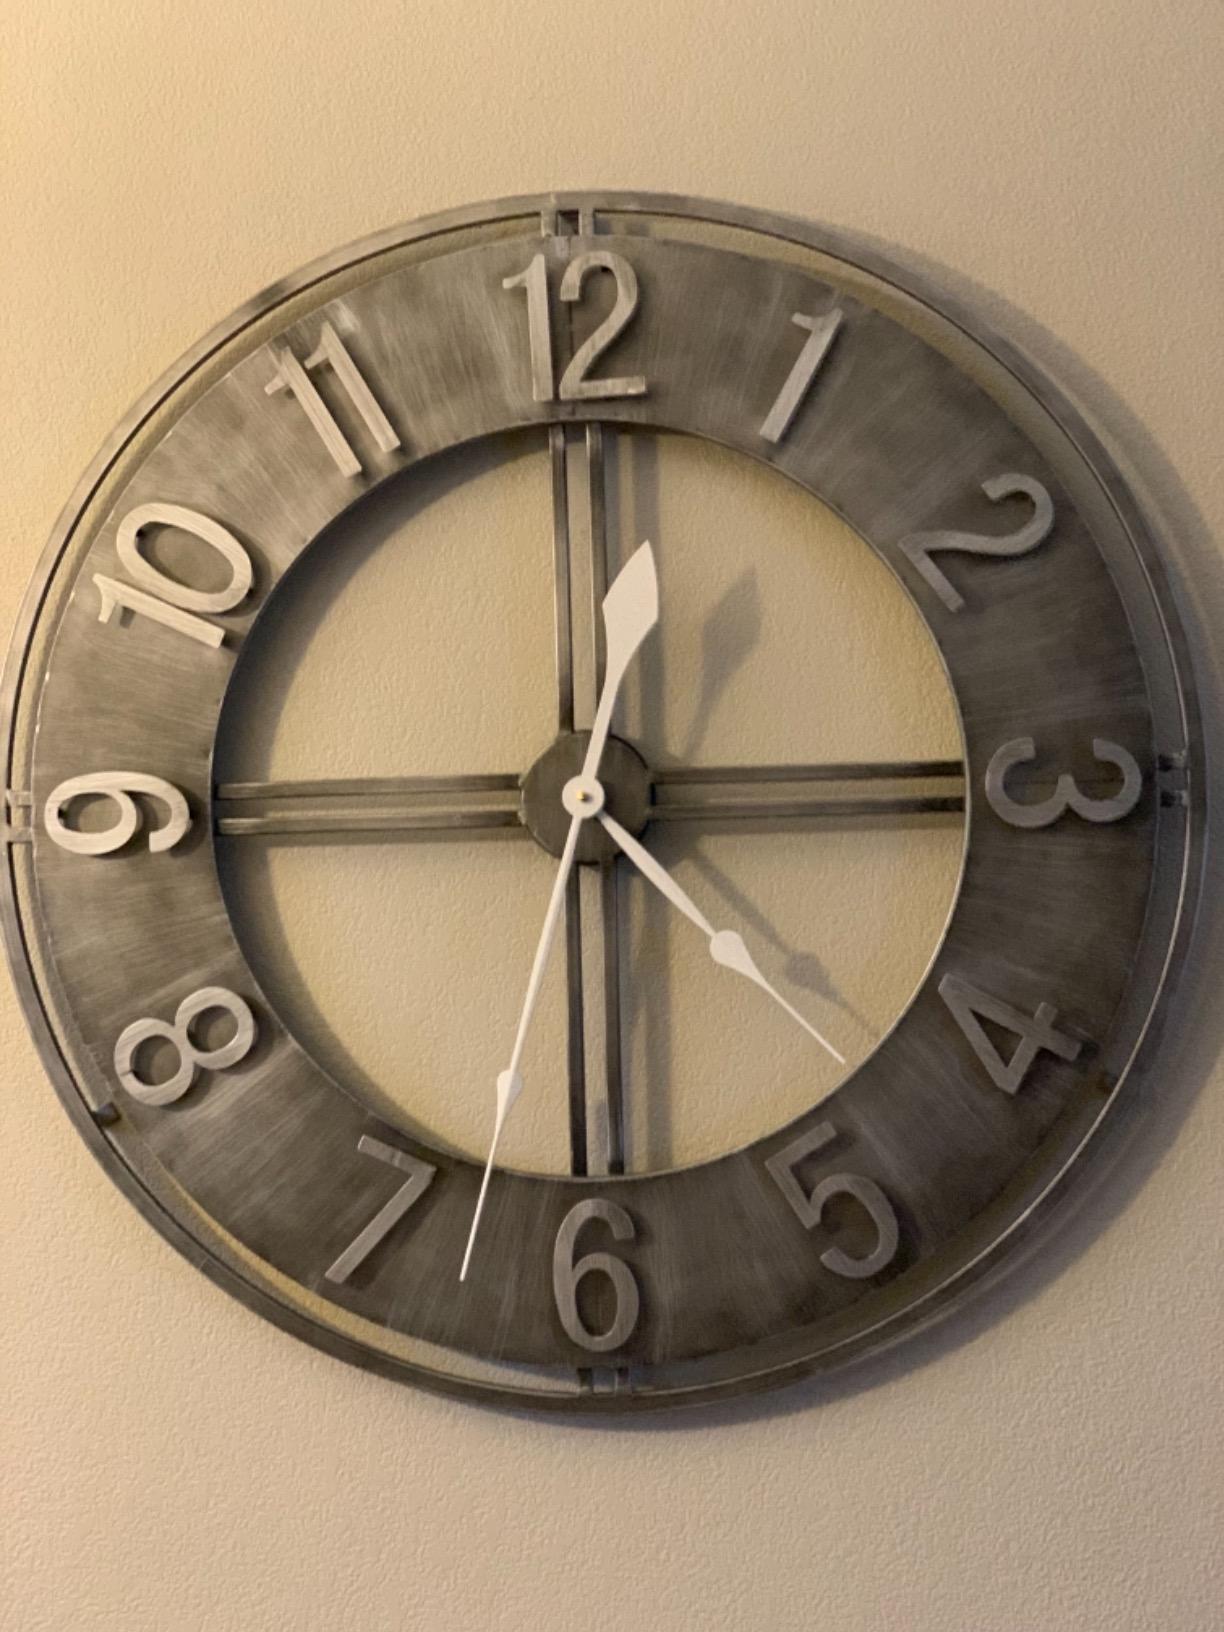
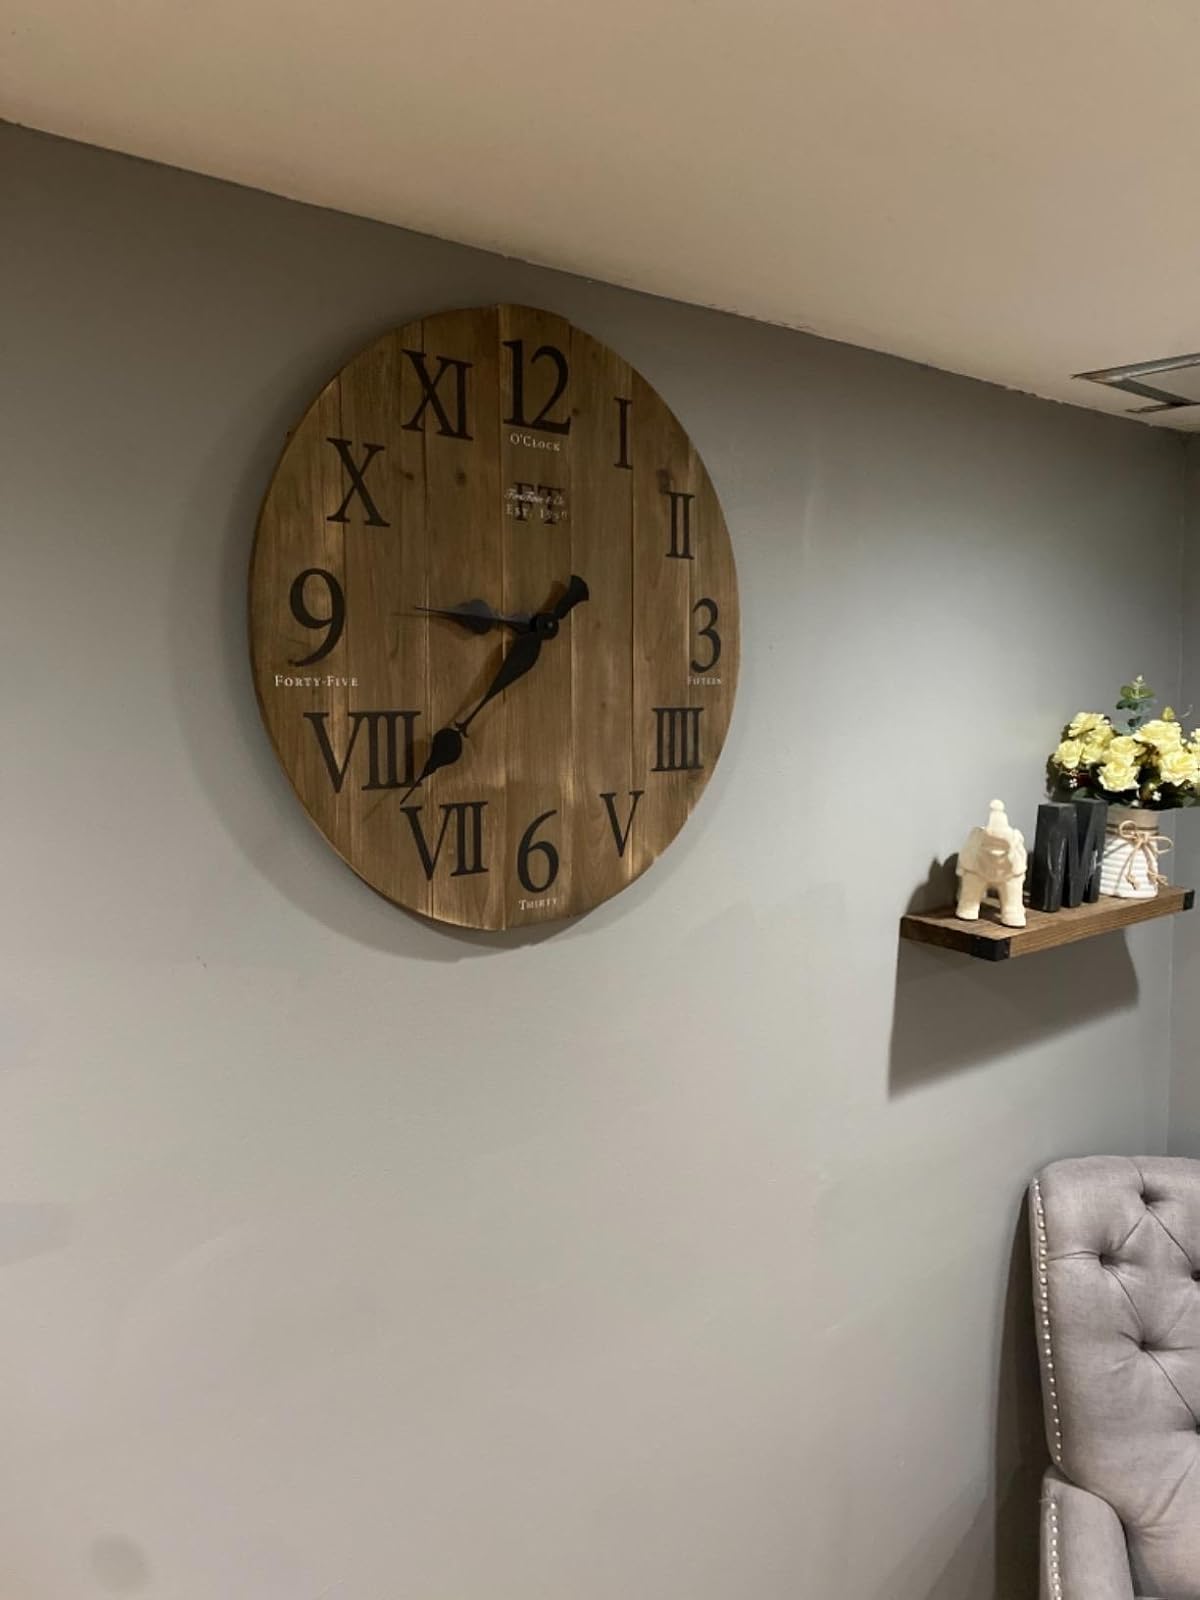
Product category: clock
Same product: no